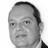
Emotion: happy